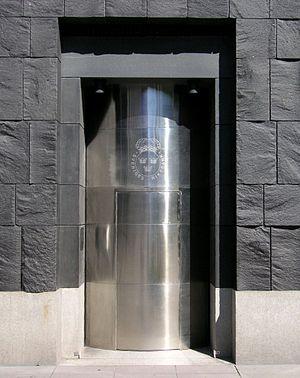
Riksbankshuset est le siège de la banque centrale de Suède. Il est situé place Brunkebergstorg dans le centre de Stockholm.